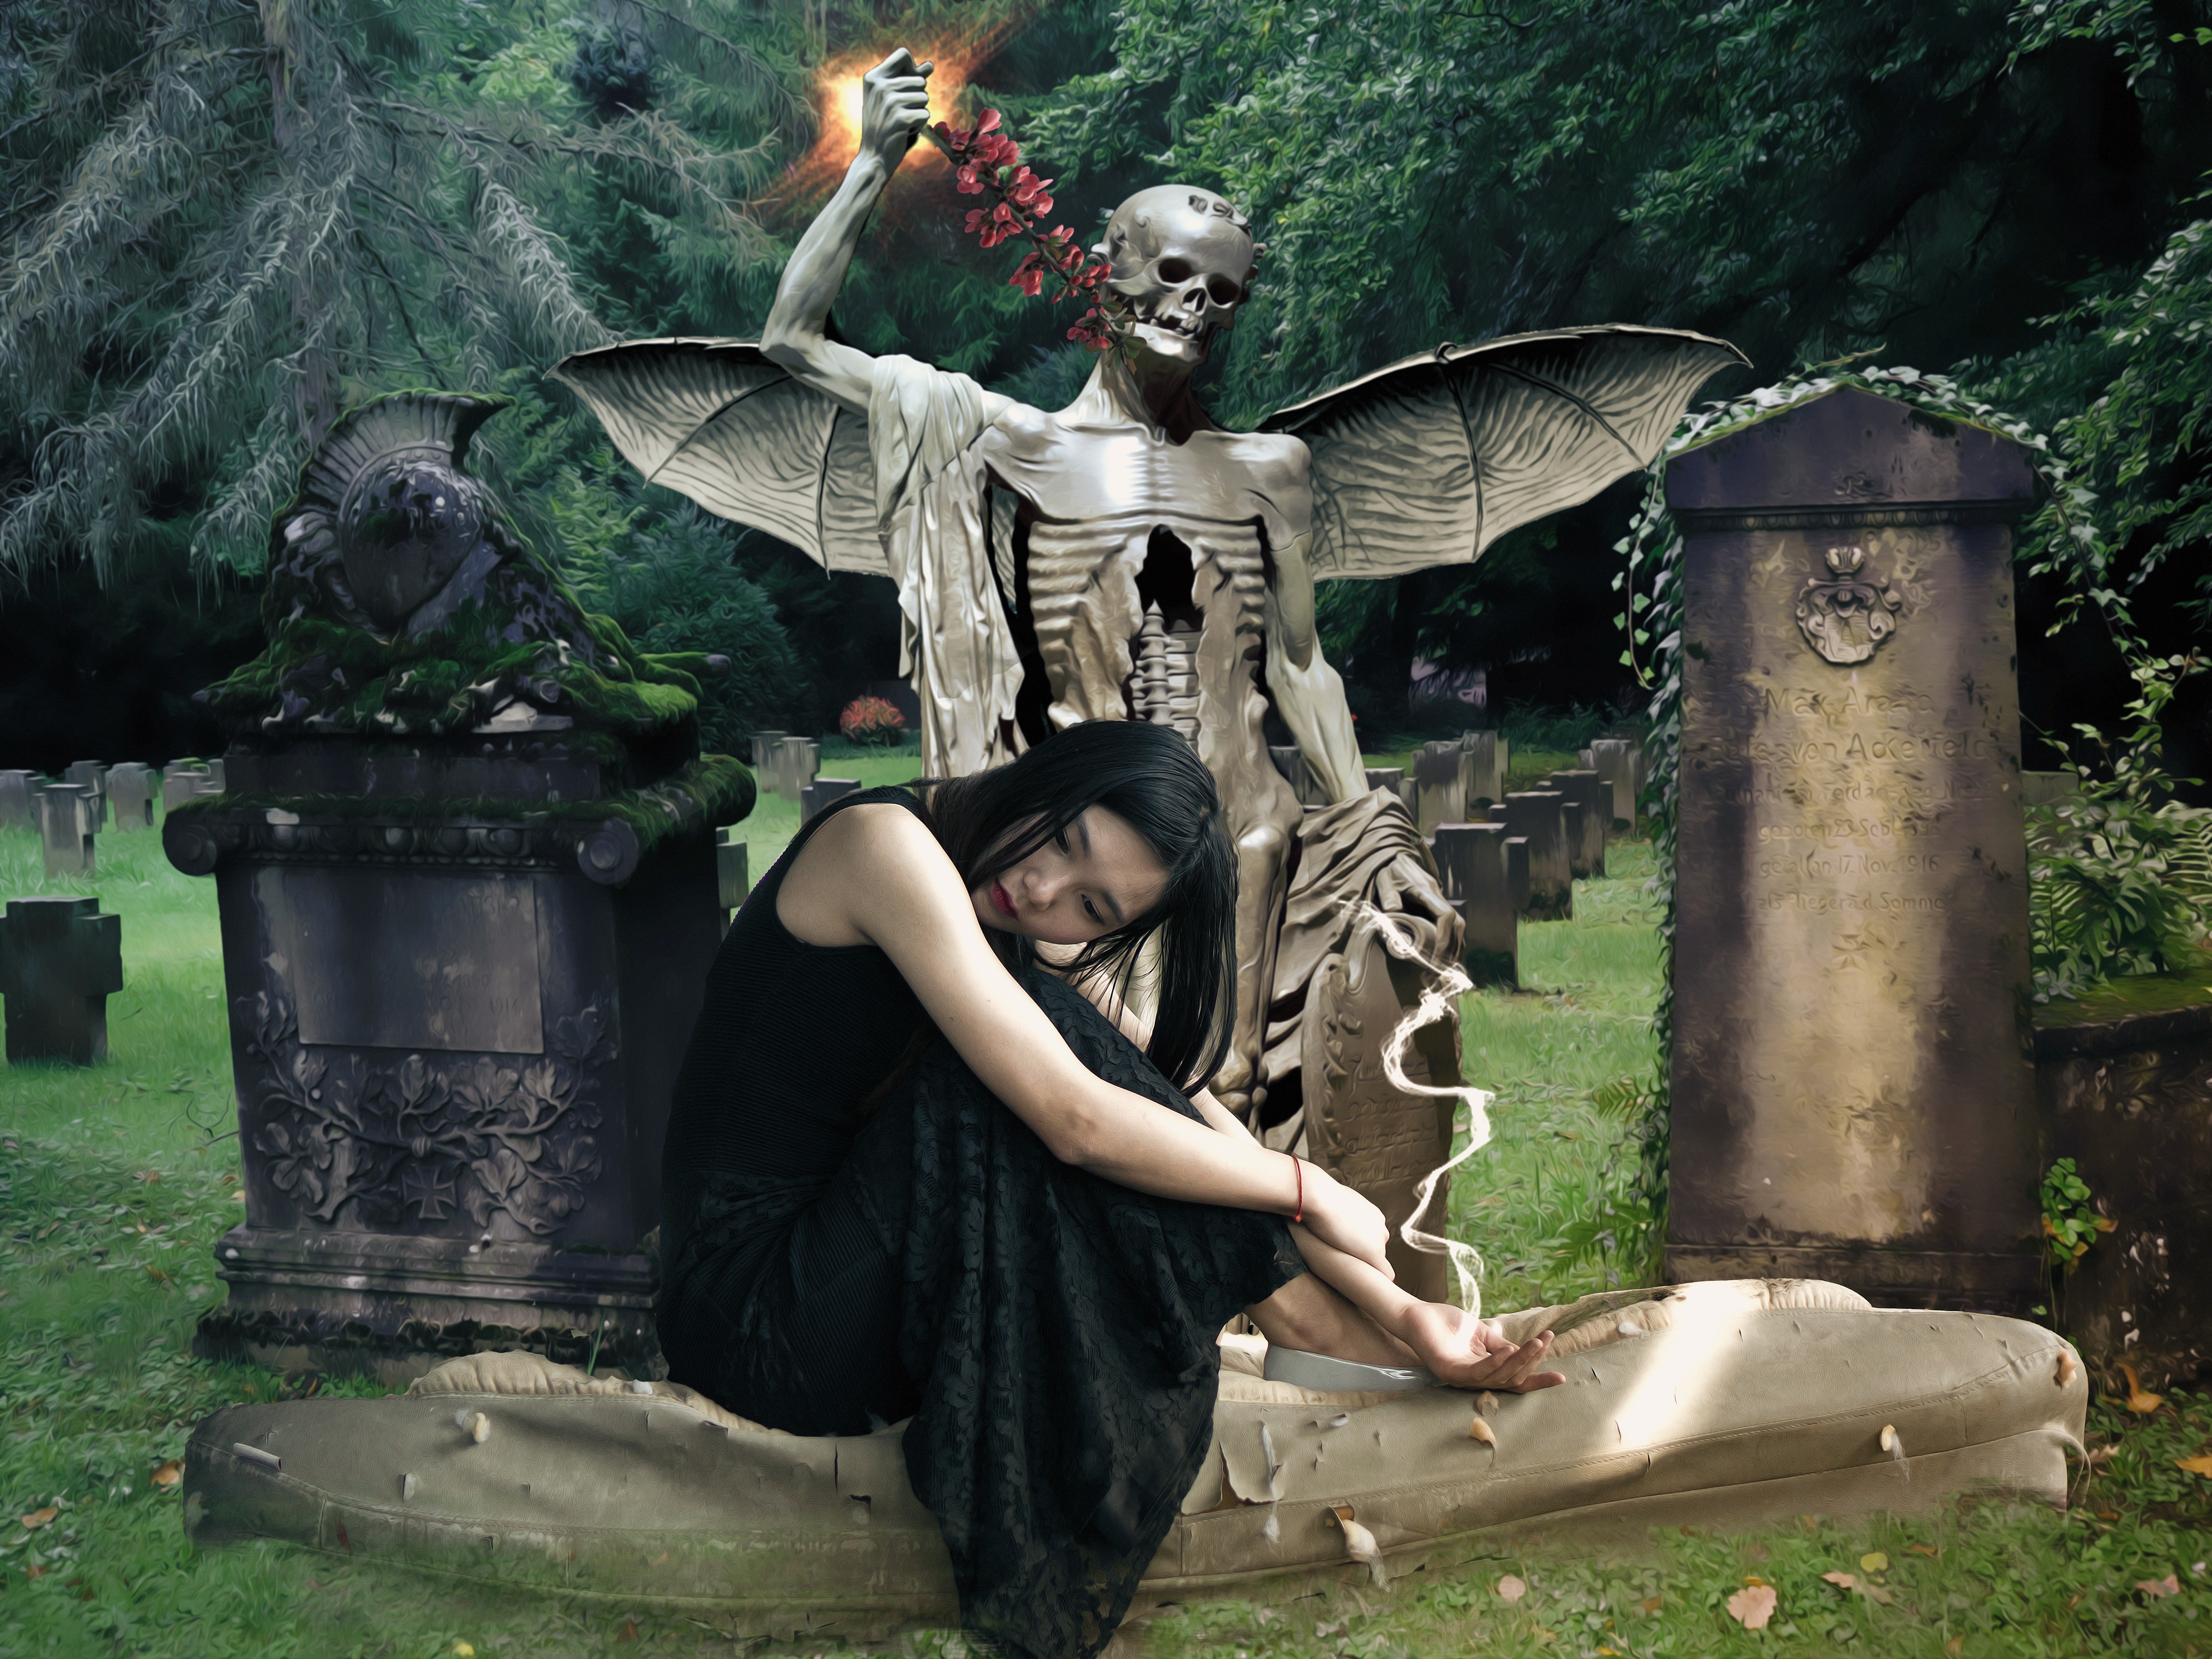
forest, woman, monument, dark, female, statue, mystic, death, lonely, gothic, sculpture, fantasy, tomb, sorrow, ritual, depression, goth, mythology, fantasy girl, death statue, gothic landscape